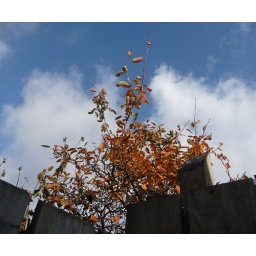
a neighbour's tree in autumn colours against a beautiful sky